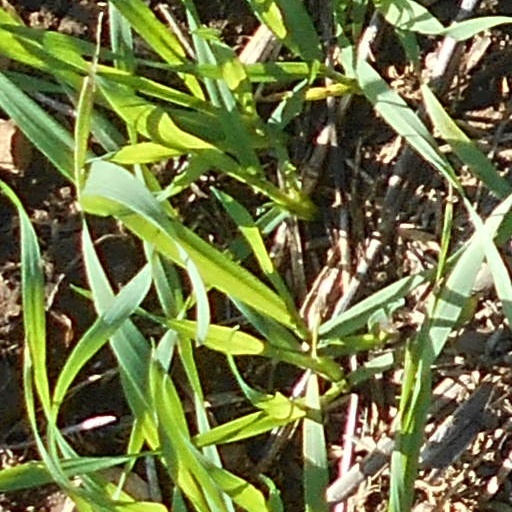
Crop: wheat